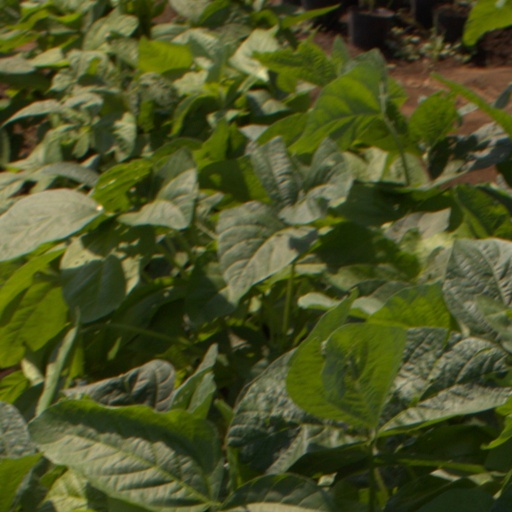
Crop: soybean